Alan S. Becker

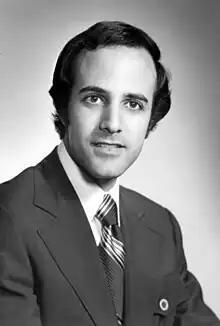
Becker in 1972

Alan S. Becker (February 9, 1946 – July 4, 2020) was an American lawyer, politician, educator, and writer.